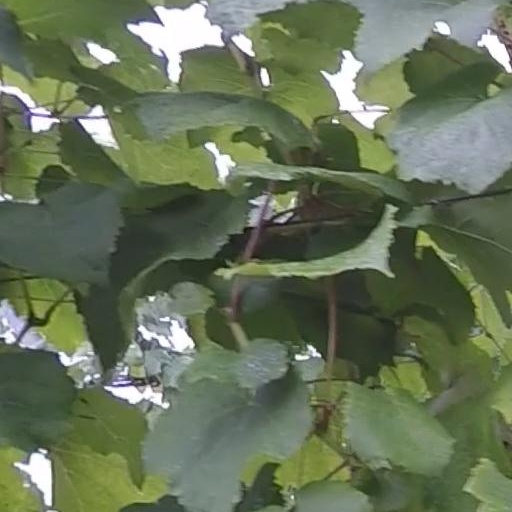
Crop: grape